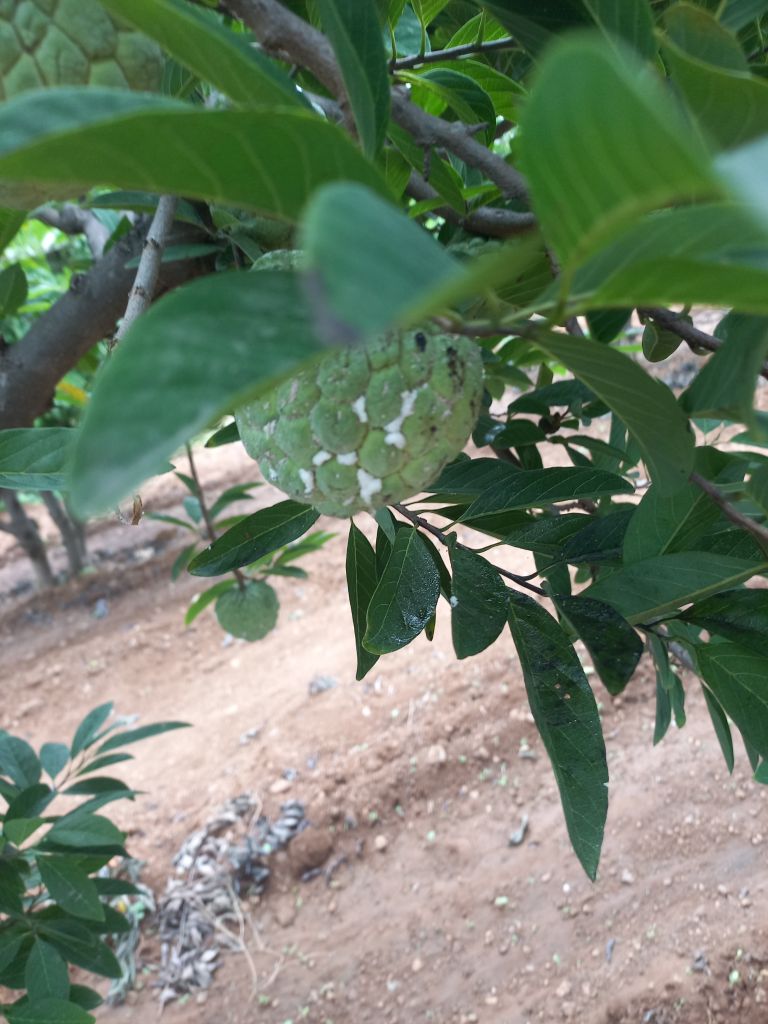
Disease label: Mealy Bug